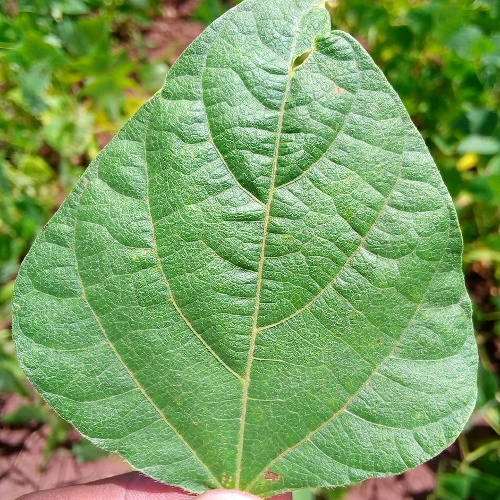
Leaf condition: healthy